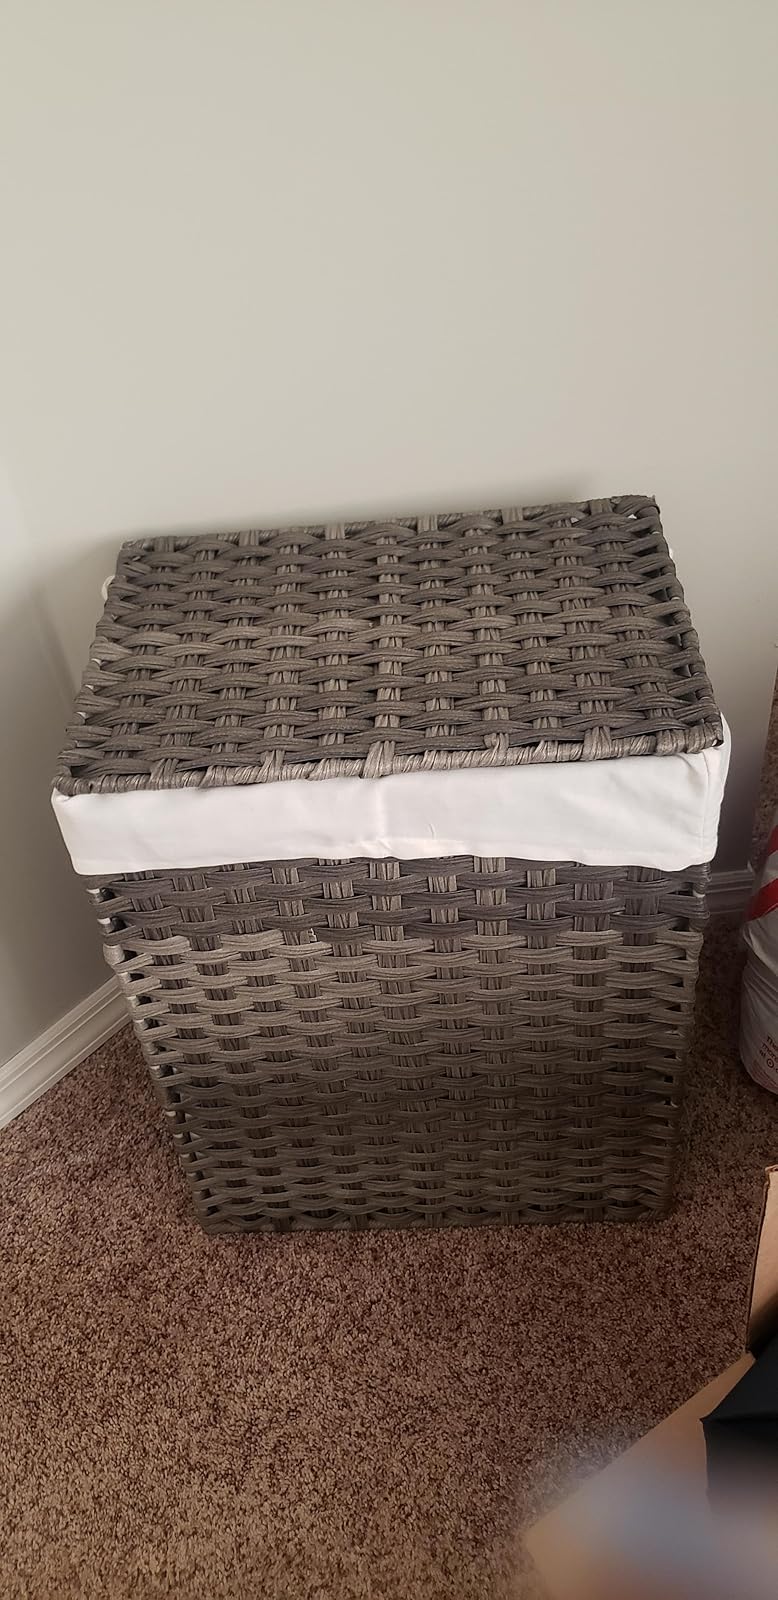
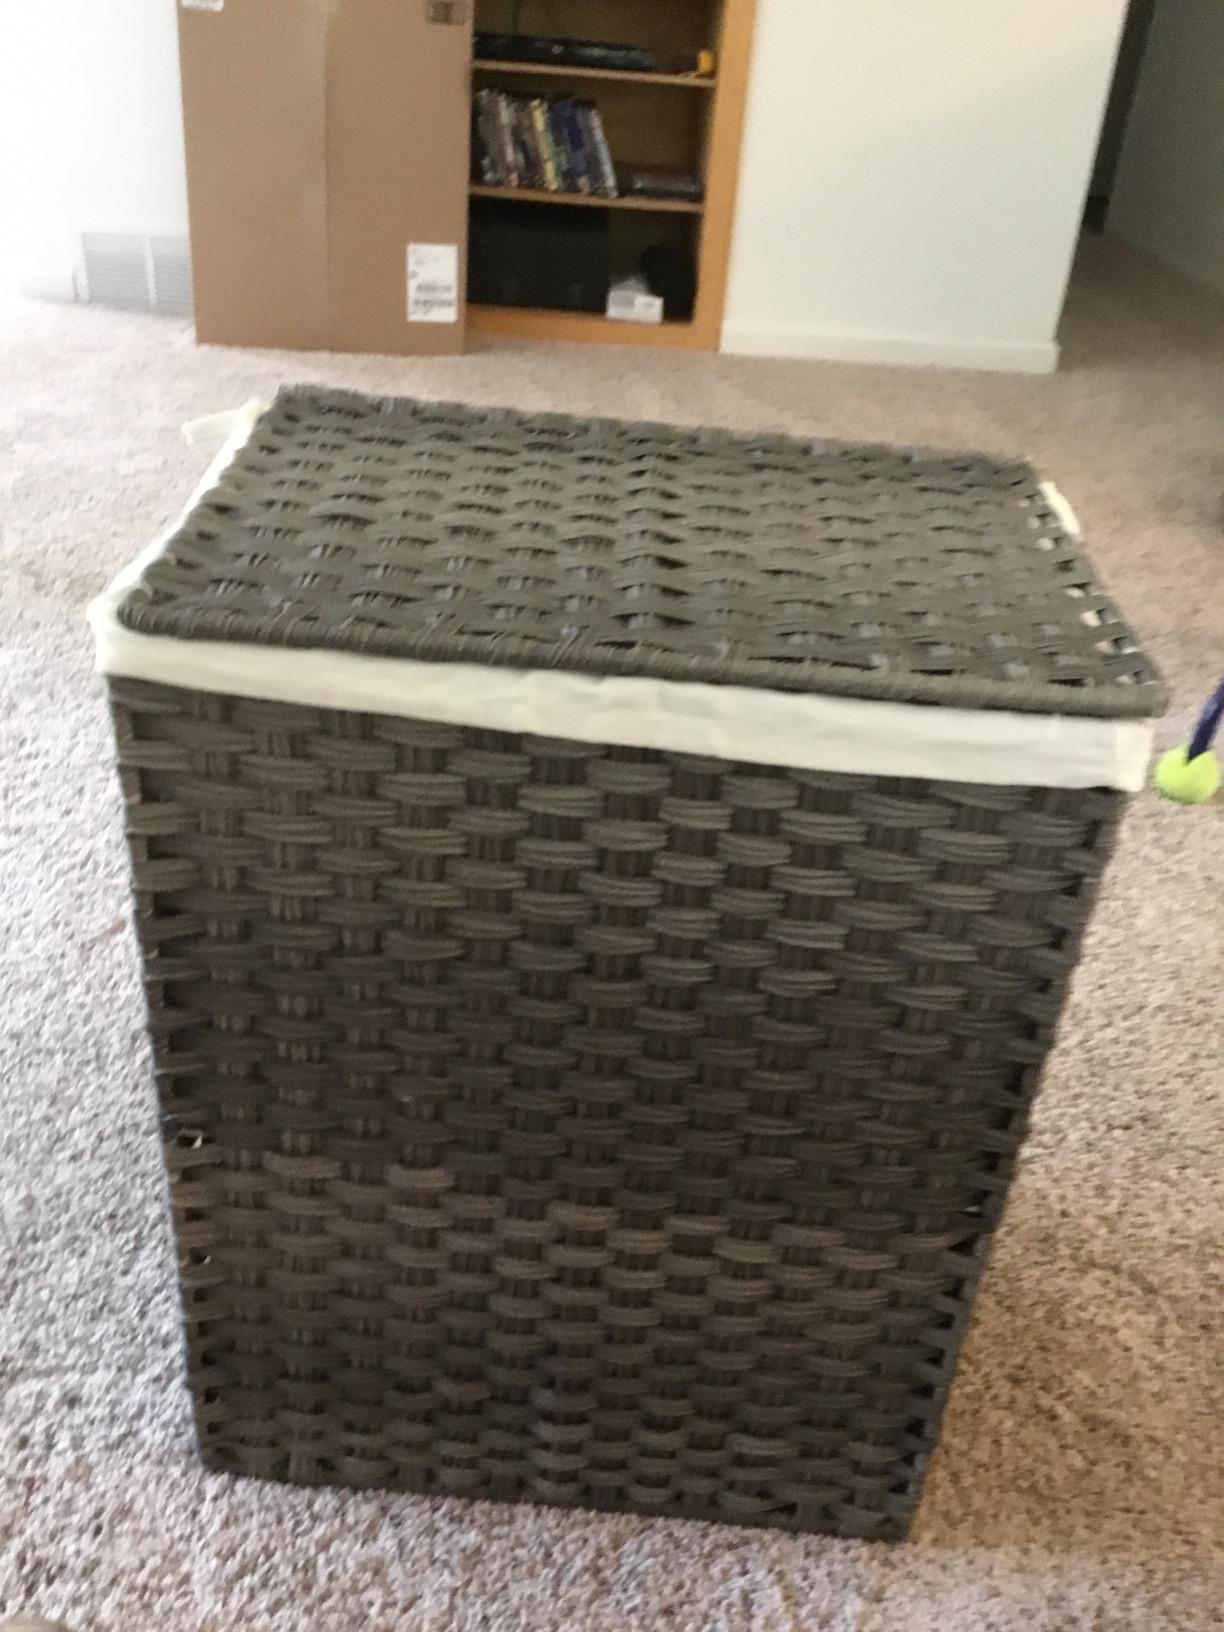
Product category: items_hamper
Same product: yes